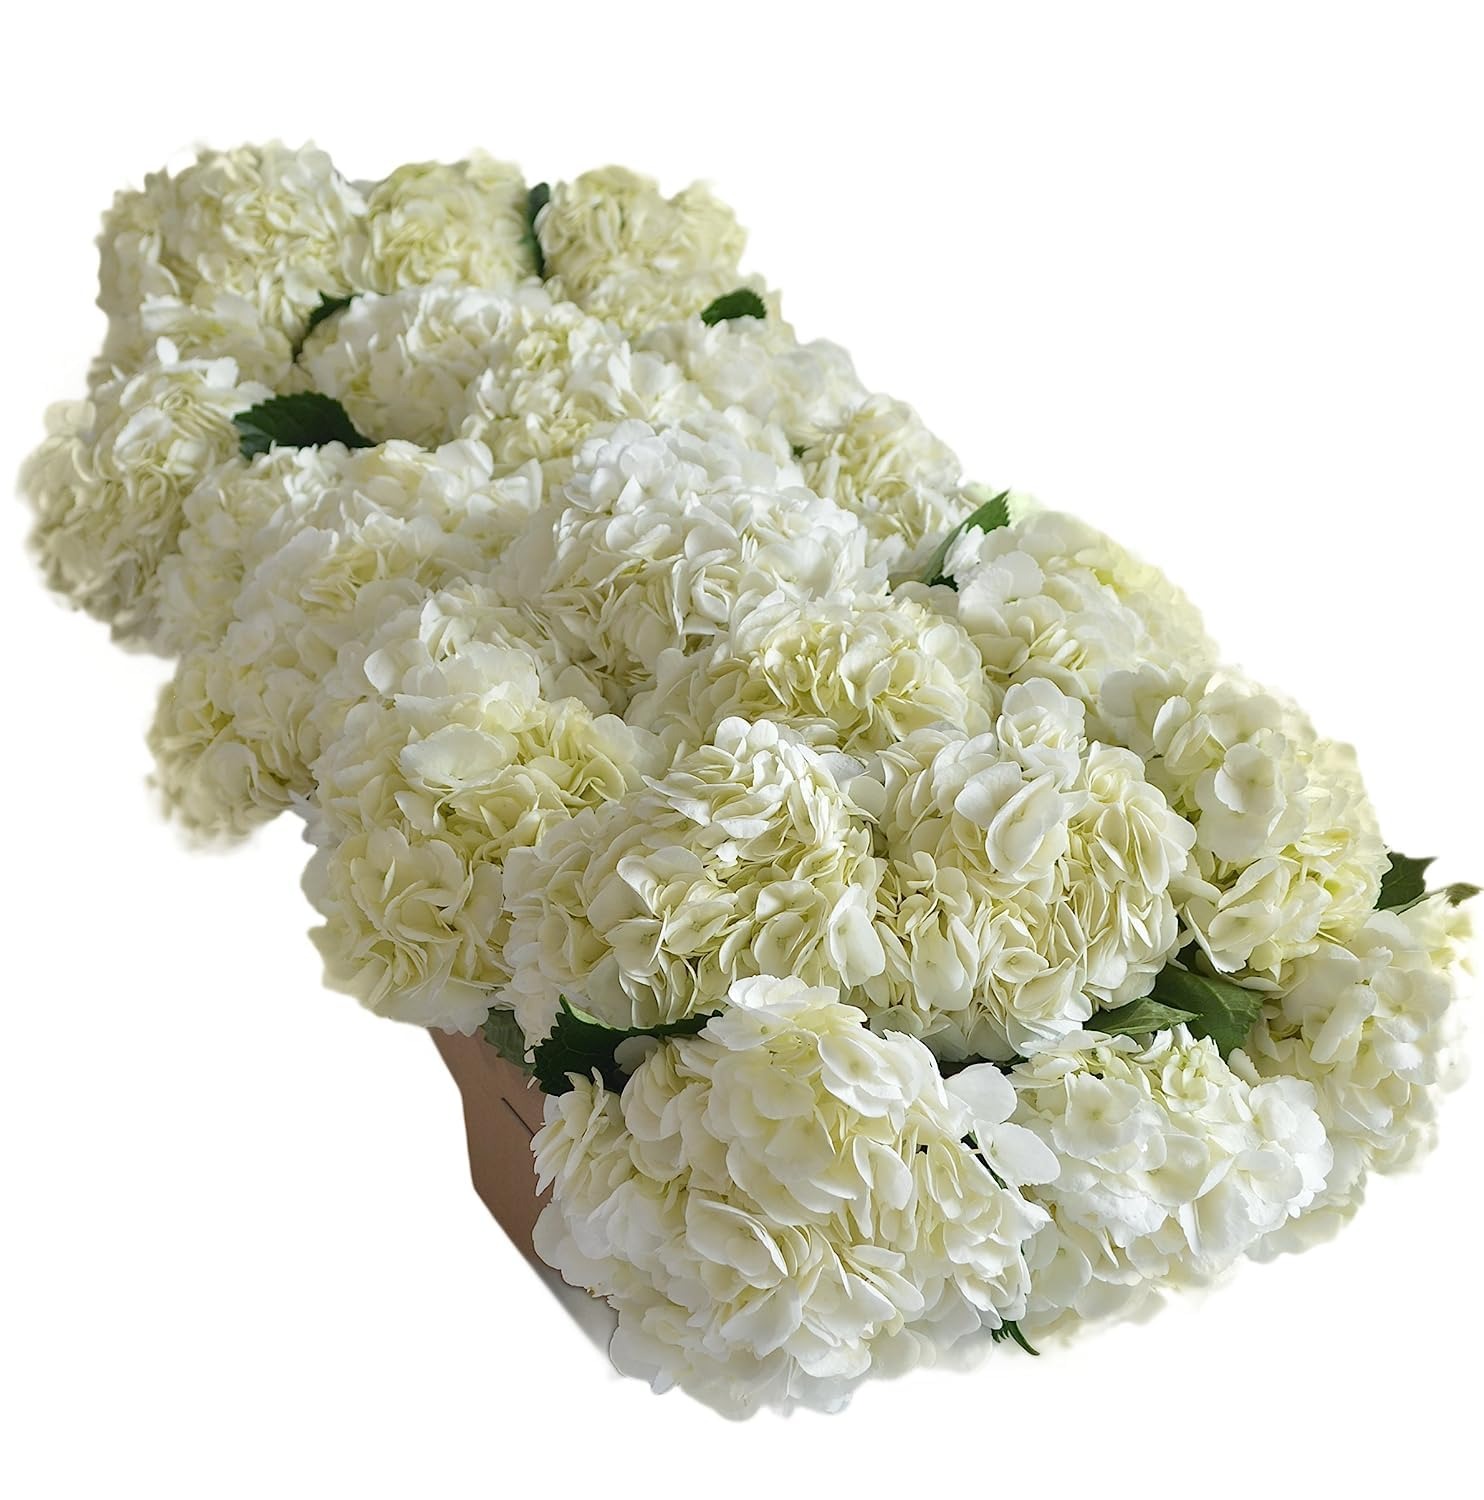
Item Name: Blooms2Door Flowers - Mother's Day Collection - 30 White Hydrangeas - Gift for Birthday, Sympathy, Anniversary, Get Well, Thank You, Valentine, Mother’s Day Fresh Flowers
Bullet Point 1: Composition: The bloom collection includes fresh 30 White Hydrangeas. We ship in a specially designed box that protects the flowers during transit.
Bullet Point 2: Fresh Flowers: Our fresh flower bouquets are shipped in their bud stage, ensuring easier transport and longer-lasting blooms. The flowers will fully open within 2–3 days.
Bullet Point 3: Gift Note: To ensure your gift inlcudes your information for the recipient, At checkout, please check off "THIS IS A GIFT" or "ADD A GIFT RECEIPT" and please include your name in the message.
Bullet Point 4: Care and Handling: To ensure your flowers thrive, remove your bouquet from its wrap, cut them by 1 inches at an angle, and place them in a vase filled with fresh luke warm water.
Bullet Point 5: Fresh flowers for Birthdays, Get Well Gift for Women, Anniversary, Graduation, Sympathy, Congratulations, Thank You, or Just Because
Value: 30.0
Unit: Count

Price: 78.25